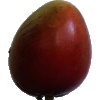
Label: red_mango